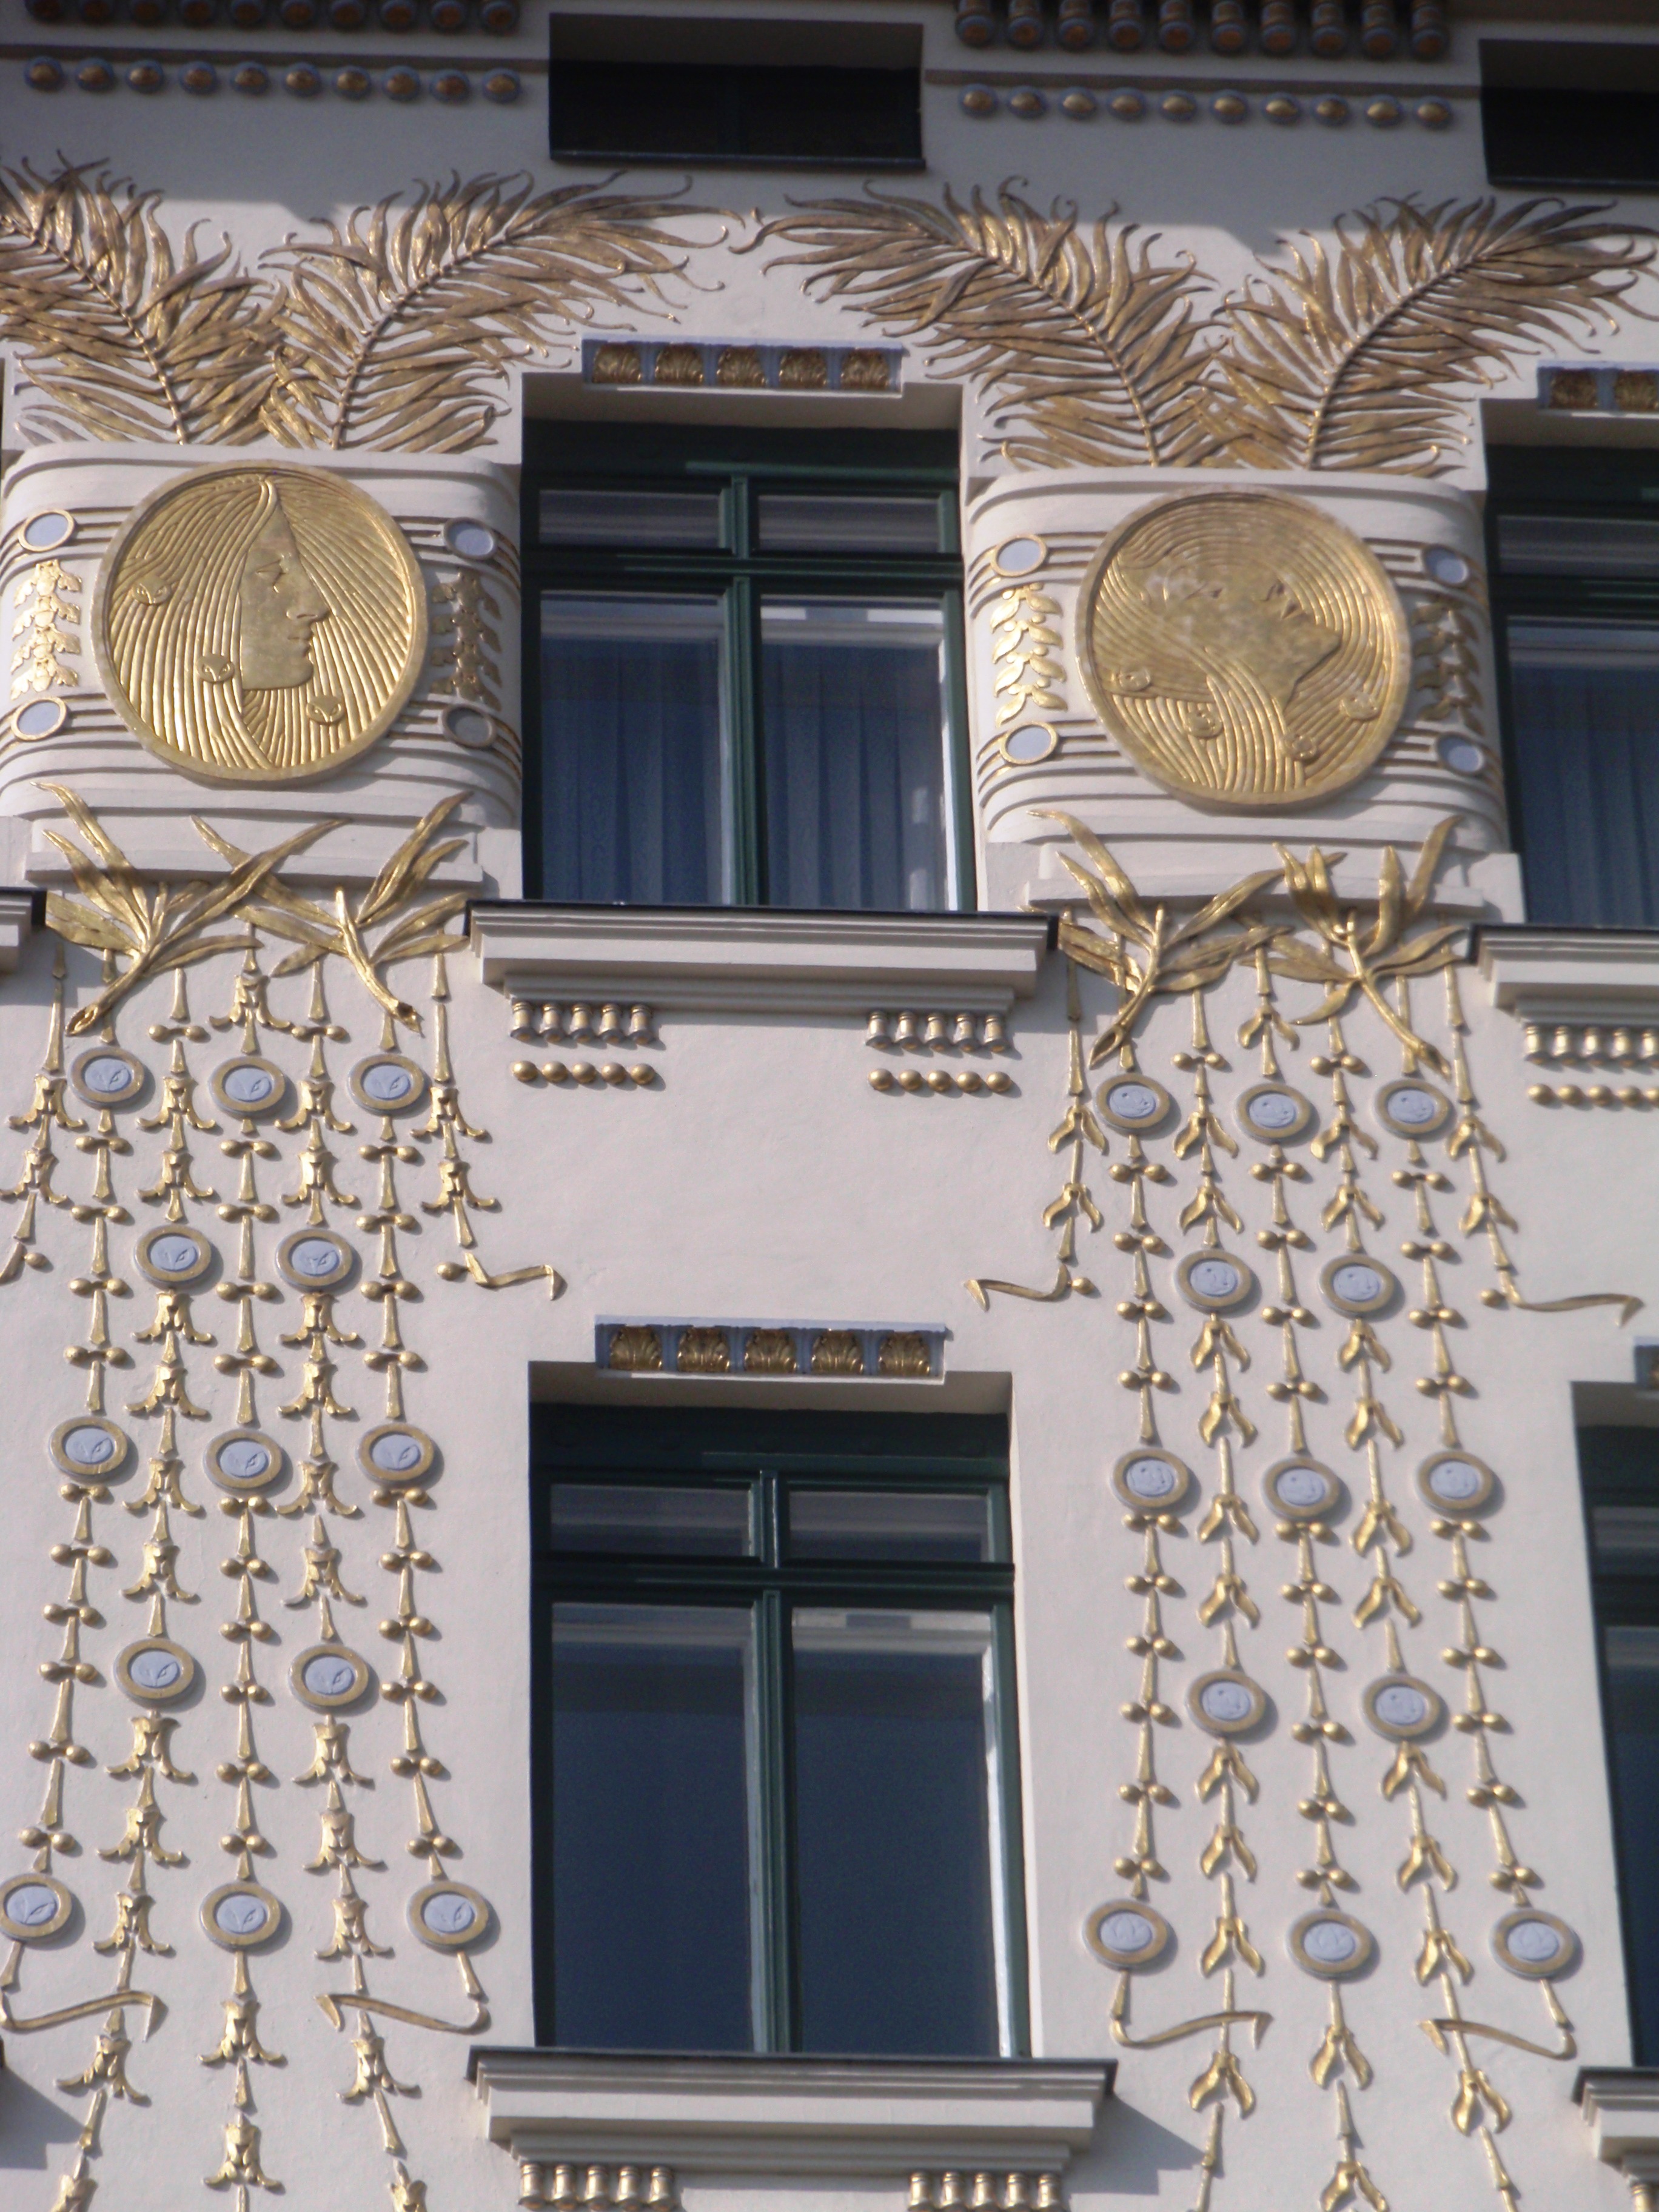
architecture, mansion, window, palace, arch, facade, flora, flowers, interior design, art, decorative, elf, art nouveau, ornaments, secessionists